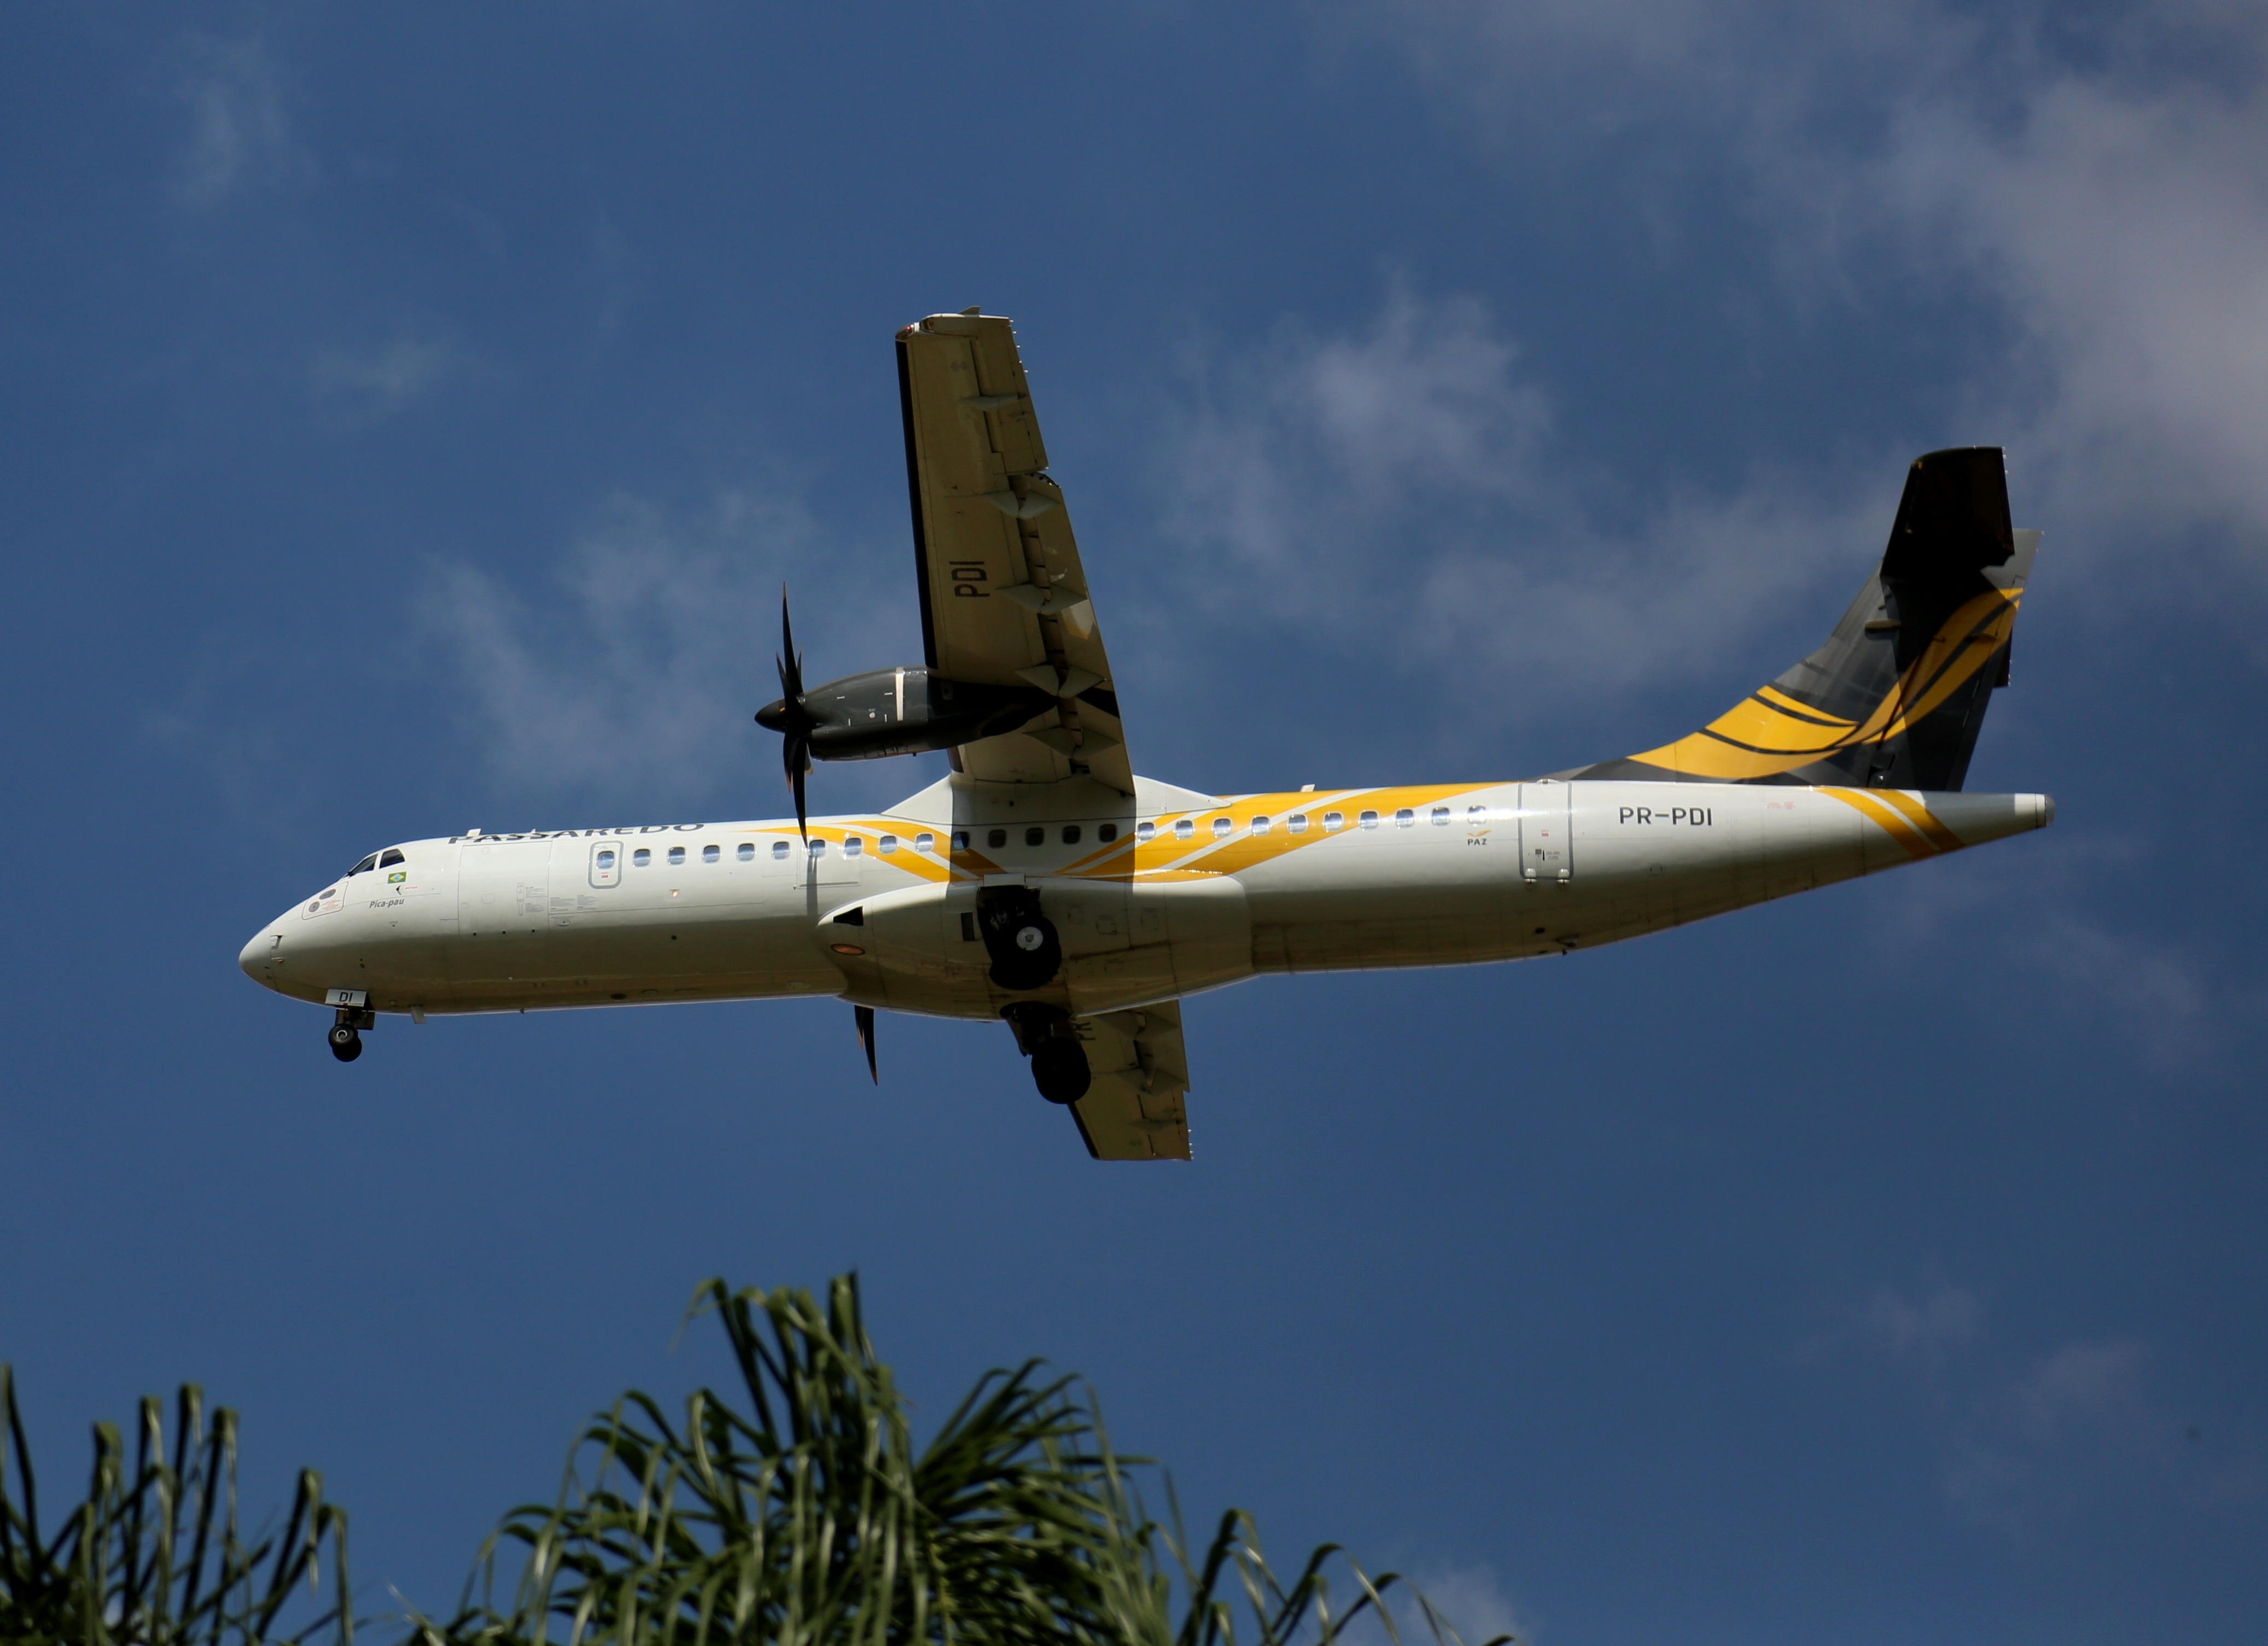
wing, cloud, sky, air, flying, fly, airport, airplane, plane, aircraft, vehicle, airline, aviation, flight, ride, trip, clouds, airliner, motor, commercial, brazil, boeing, take off, air transport, airport sao paulo, air travel, atmosphere of earth, narrow body aircraft, aerospace engineering, aircraft engine